West of Sonora

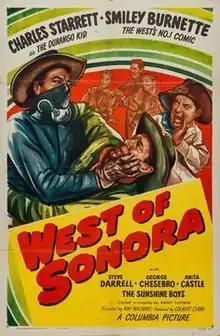
Theatrical release poster

West of Sonora is a 1948 American Western film directed by Ray Nazarro and written by Barry Shipman. The film stars Charles Starrett, Steve Darrell, George Chesebro, Anita Castle and Smiley Burnette. The film was released on March 25, 1948, by Columbia Pictures. This was the thirtieth of 65 films in the "Durango Kid" series.